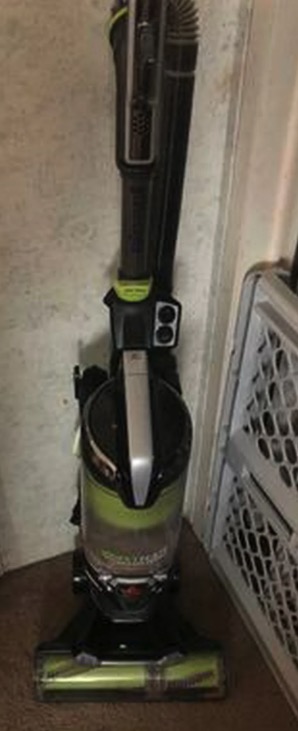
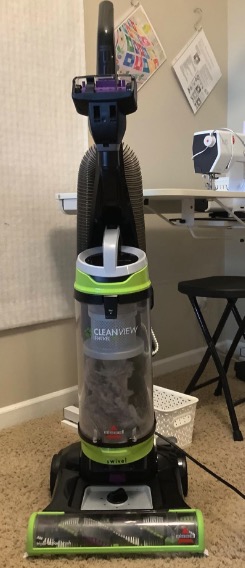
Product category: items_vacuum
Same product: no